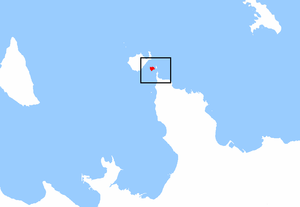
Kakrarahu est une île d'Estonie. Elle se situe dans la baie de Tallinn.